Max Cullen

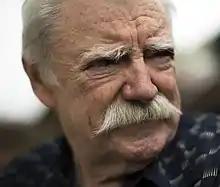
Cullen in "Acute Misfortune"

Maxwell Phillip Cullen (born 29 April 1940) is an Australian stage and screen actor. He has appeared in many Australian films and television series but is best known for his role in the film "Spider and Rose" and the television series "The Flying Doctors", "Secret Valley" and "Love My Way".